William B. Kouwenhoven

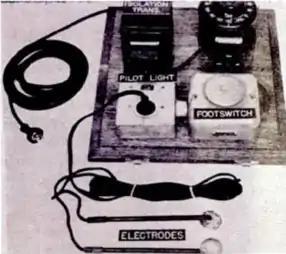
Closed-Chest Defibrillator developed at Johns Hopkins University.

In 1950, Kouwenhoven began his research on a closed-chest defibrillator. Alfred Blalock, the Chief of Surgery at the time, was dubious at first regarding Kouwenhoven's ideas. However, he soon agreed to provide laboratory space and equipment for Kouwenhoven's studies. At first, Kouwenhoven and his team monitored the effect of electrodes on the opposite sides of the chest. They noted that a brief AC current of 20 amperes was able to jolt a heart from ventricular fibrillation back into a normal sinus rhythm. Samuel Talbot, a surgeon who was studying heart arrhythmias in dogs at the time, asked Kouwenhoven to merge his research on a defibrillator with Talbot's studies. Afterward, Kouwenhoven observed that the current flowed best vertically instead of horizontally when passed through a dog's heart. By noticing this, he was able to decrease the shock's intensity by 50 percent.